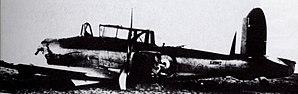
L' Opération White était une tentative britannique d'envoyer en renfort 14 avions de chasse à la garnison de Malte : 12 Hawker Hurricane et 2 bombardiers en piqué Blackburn B-24 Skua, à partir de l'ancien porte-avions HMS Argus le 17 novembre 1940. Cette mission du Club Run a été contrariée par la présence de la flotte italienne en mer, ce qui a provoqué un décollage prématuré des chasseurs par mauvais temps, de sorte que seuls cinq appareils ont atteint Malte.